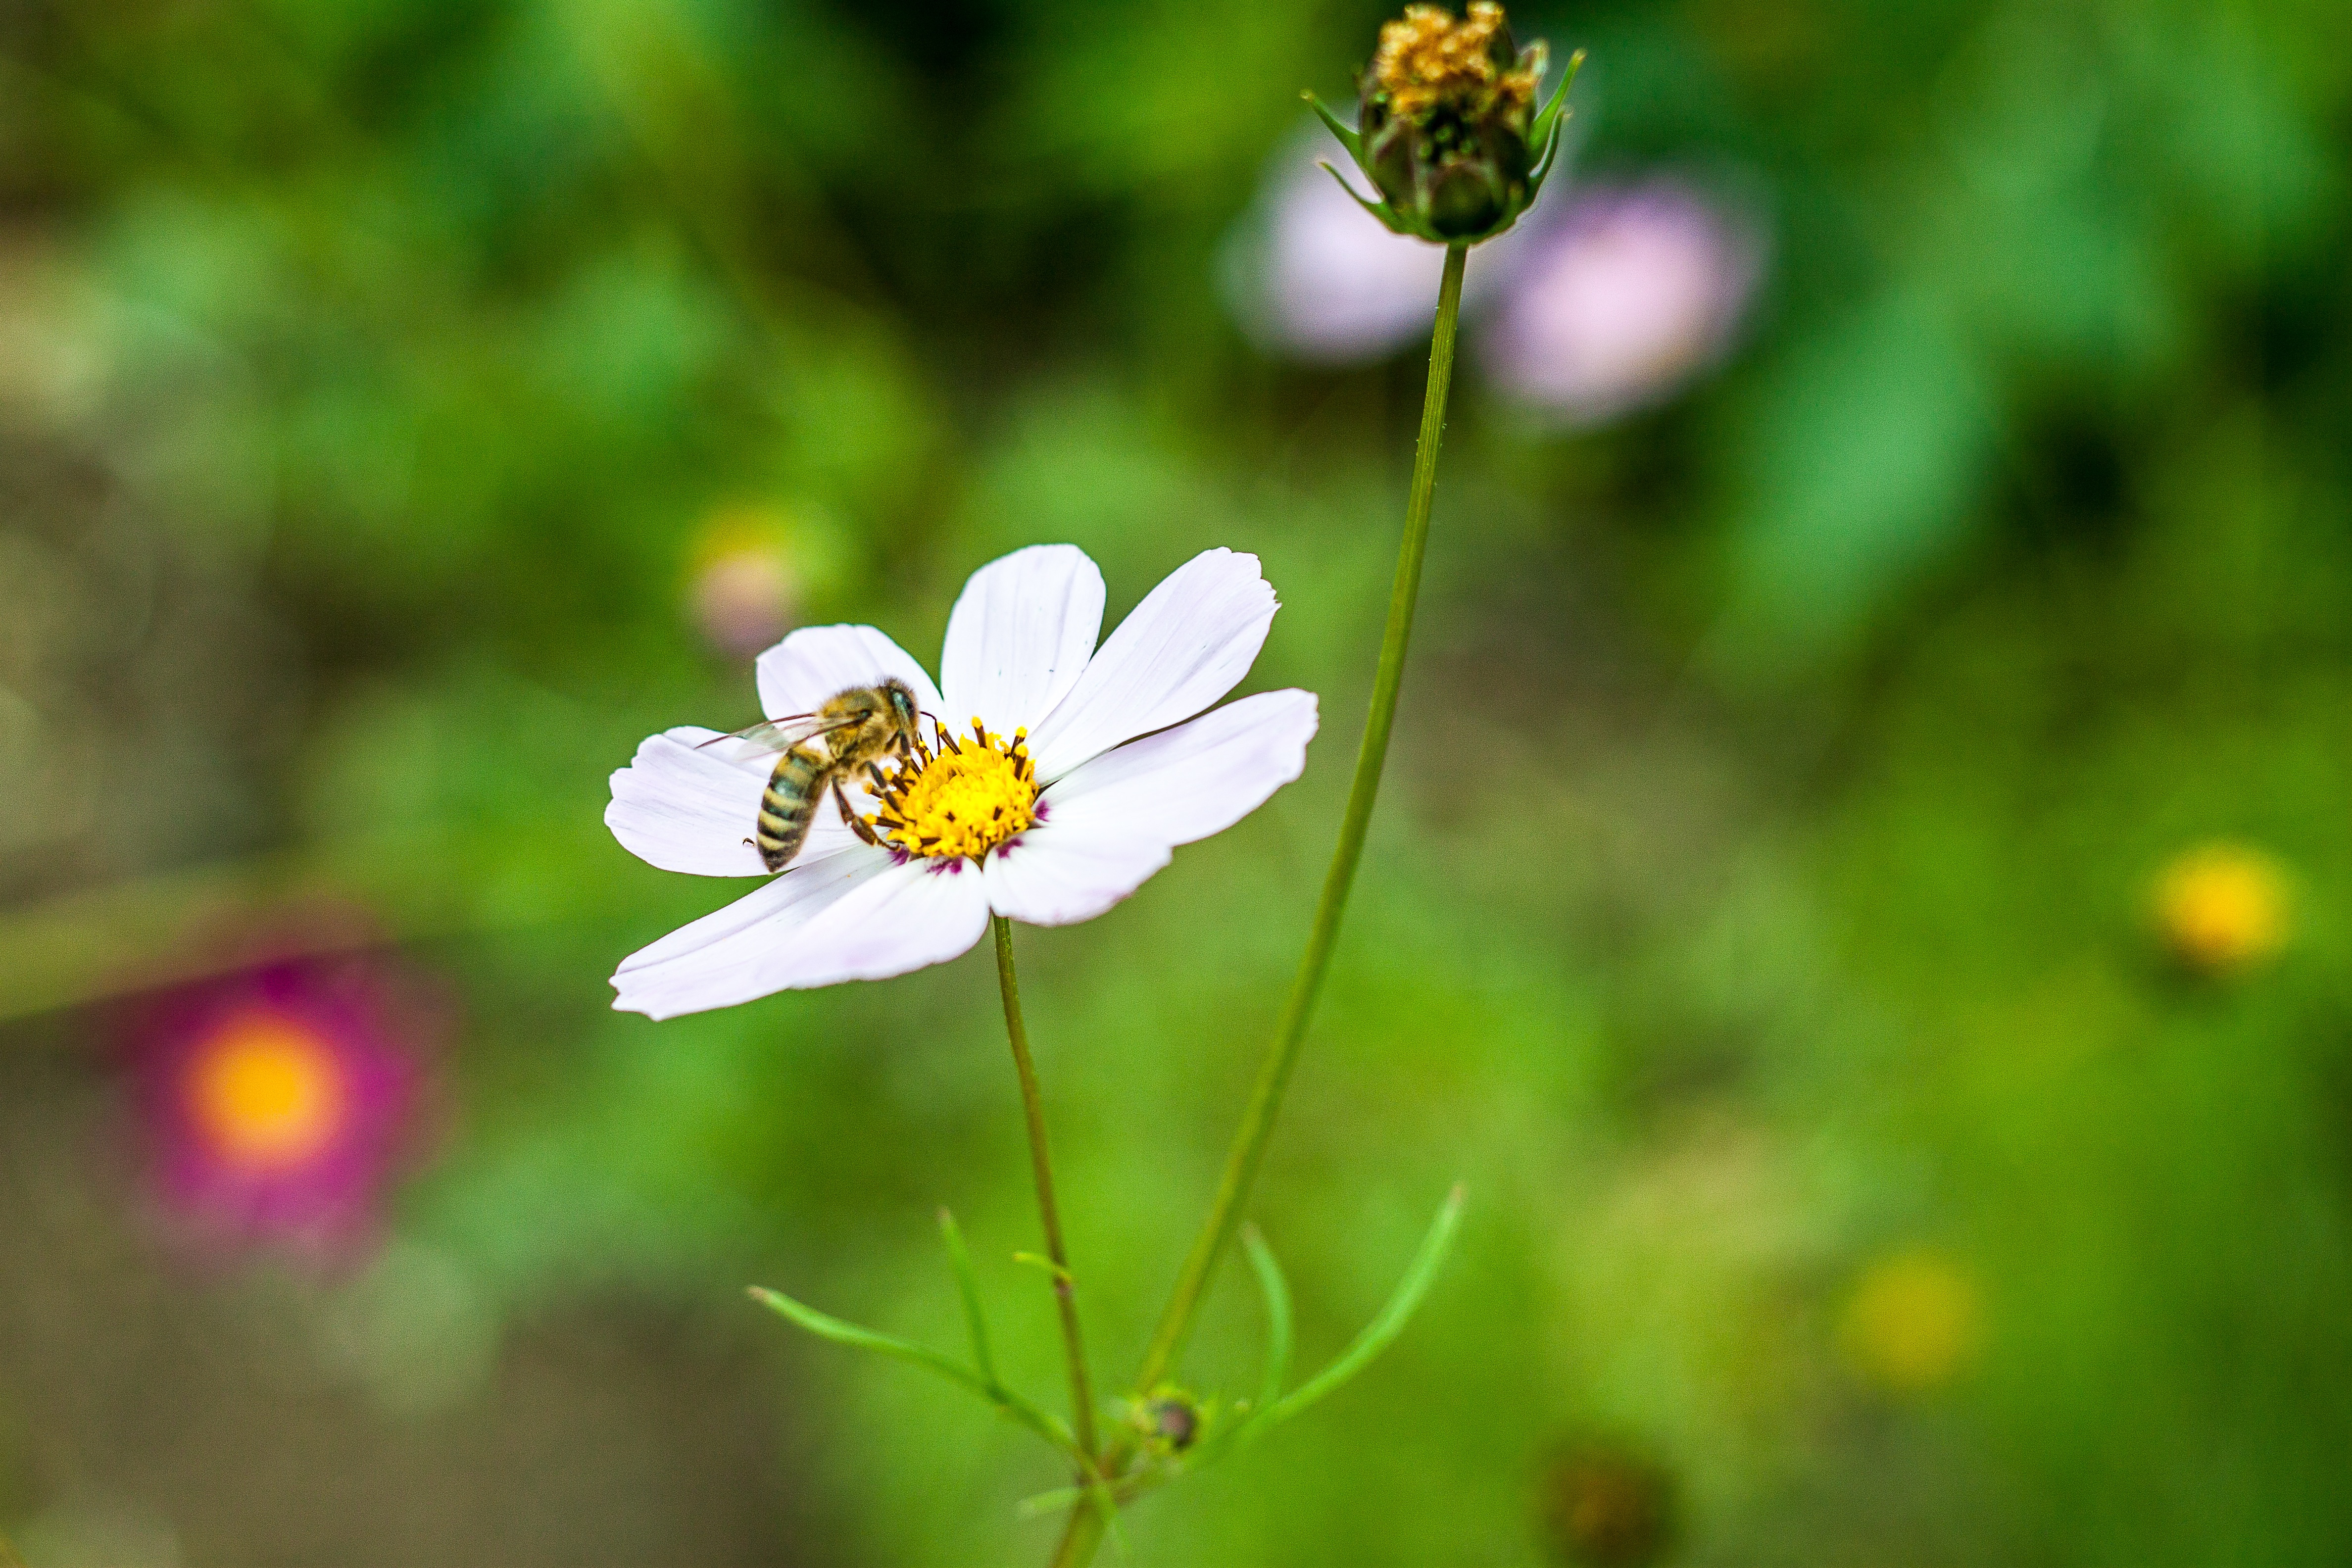
nature, blossom, plant, meadow, sunlight, flower, petal, daisy, green, botany, yellow, flora, wildflower, close up, nectar, macro photography, flowering plant, daisy family, plant stem, land plant, garden cosmos